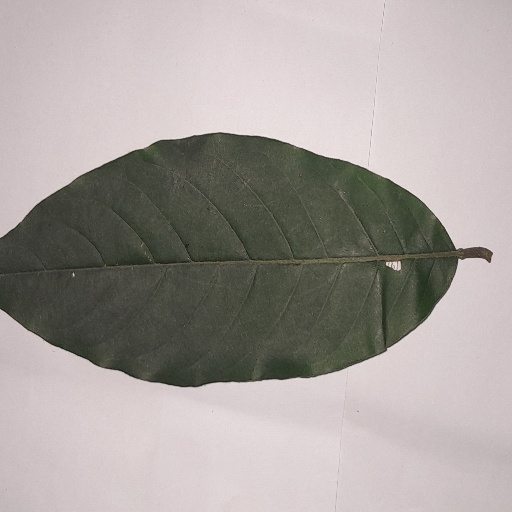
Species: HariTaki
Leaf condition: Shot Hole